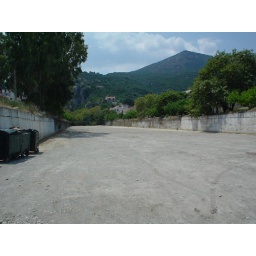
Standing in a river with no water